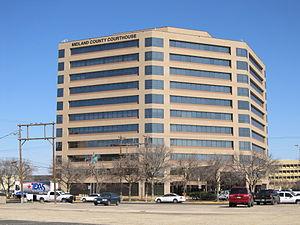
Le comté de Midland, en anglais : Midland County, est un comté situé dans l'ouest de l'État du Texas aux États-Unis. Fondé le 4 mars 1885, son siège de comté est la ville de Midland. Selon le recensement des États-Unis de 2010, sa population est de 136 872 habitants. Le comté a une superficie de 2 336 km², dont 2 331 km² en surfaces terrestres. Il est baptisé en référence à son emplacement géographique.